I Love Bees

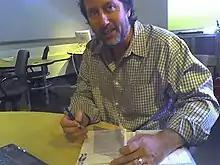
Jordan Weisman, CEO of 42 Entertainment

"I Love Bees" developer, 42 Entertainment, was founded by Jordan Weisman, the former creative director for Microsoft's Xbox division. 42 Entertainment had previously created the first ARG, "The Beast", which had been used to promote the movie "A.I.". Other members of the "I Love Bees" team included Sean Stewart, a World Fantasy Award-award-winning author who served as "I Love Bees" writer, and Jim Stewartson, "I Love Bees" technical lead who produced the first commercial 3D game delivered by the internet. Weisman stated that the goal of "I Love Bees" was to utilize every person who interacted with the game, and to use any electronic resource to do so: "If we could make your toaster print something we would. Anything with an electric current running through it. A single story, a single gaming experience, with no boundaries. A game that is life itself."